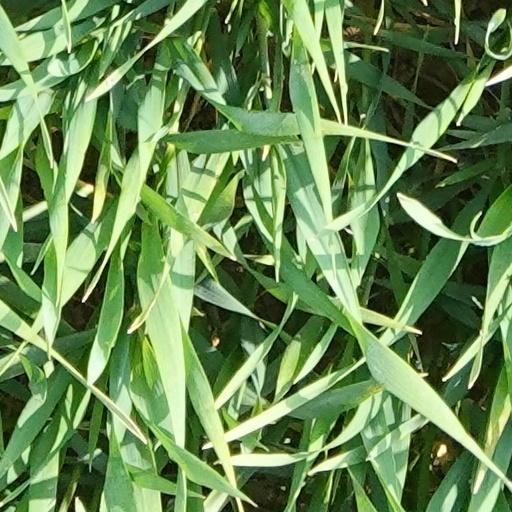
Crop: wheat